Simons Ministry

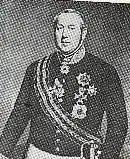
Charles-Mathias Simons, Prime Minister 1853-1860

The Simons Ministry was in office in Luxembourg from 23 September 1853 to 26 September 1860. Initially it just consisted of three members of the government, to which two more were added on 23 September 1854.